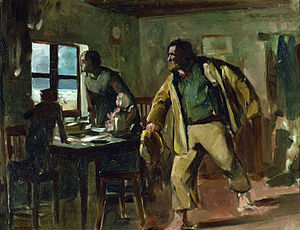
Oscar Björck / Galleri
Oscar Gustaf Björck var en svensk maler.